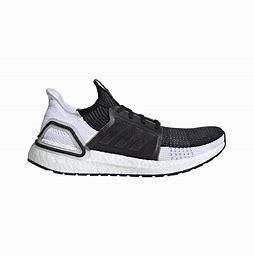
Brand: Adidas
Model: Ultra Boost 19